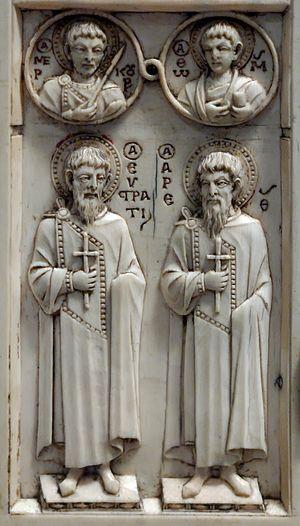
De gauche à droite